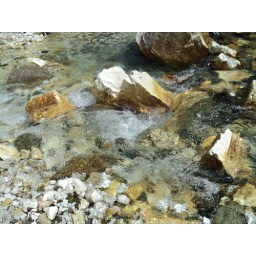
Porumbacu river near mount Negoiu